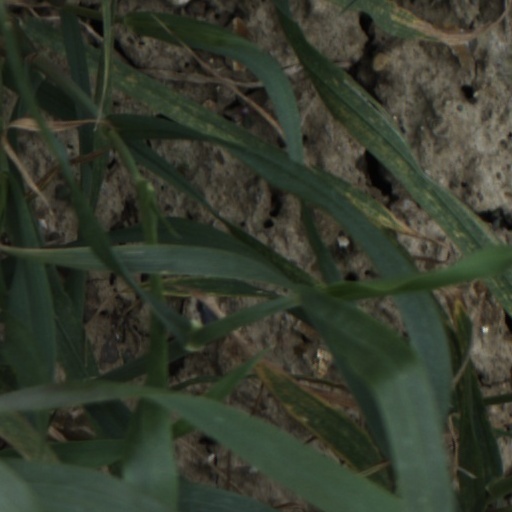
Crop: wheat